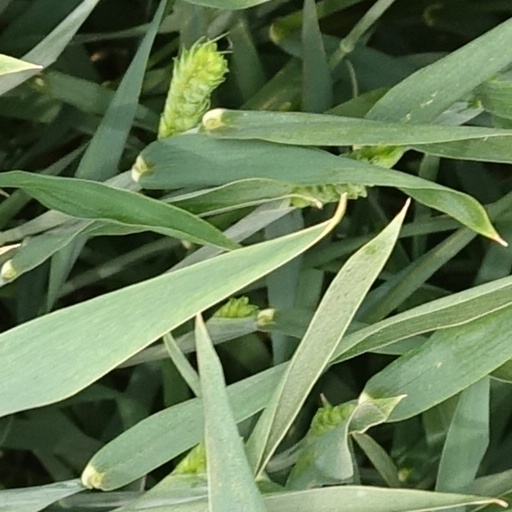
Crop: wheat